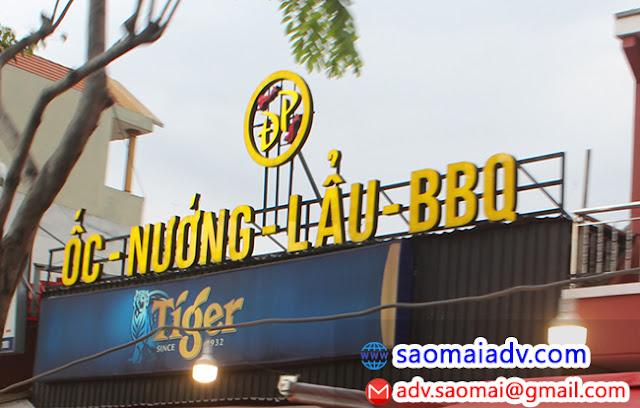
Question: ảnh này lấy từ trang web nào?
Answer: ảnh này lấy từ saomaiadv. com